Lea Valley

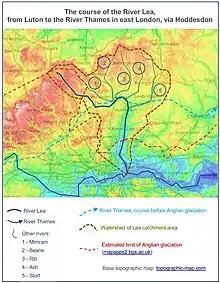
A topographic map of the Lea Valley, England (topographic-map.com), with Anglian glaciation details.

The northern boundary of the Lea catchment area rises to an altitude of almost 180 metres, in hills north-east of Luton. The lowest point of the catchment area is the junction of the Lea with the Thames in east London, at an altitude of barely 5 metres.